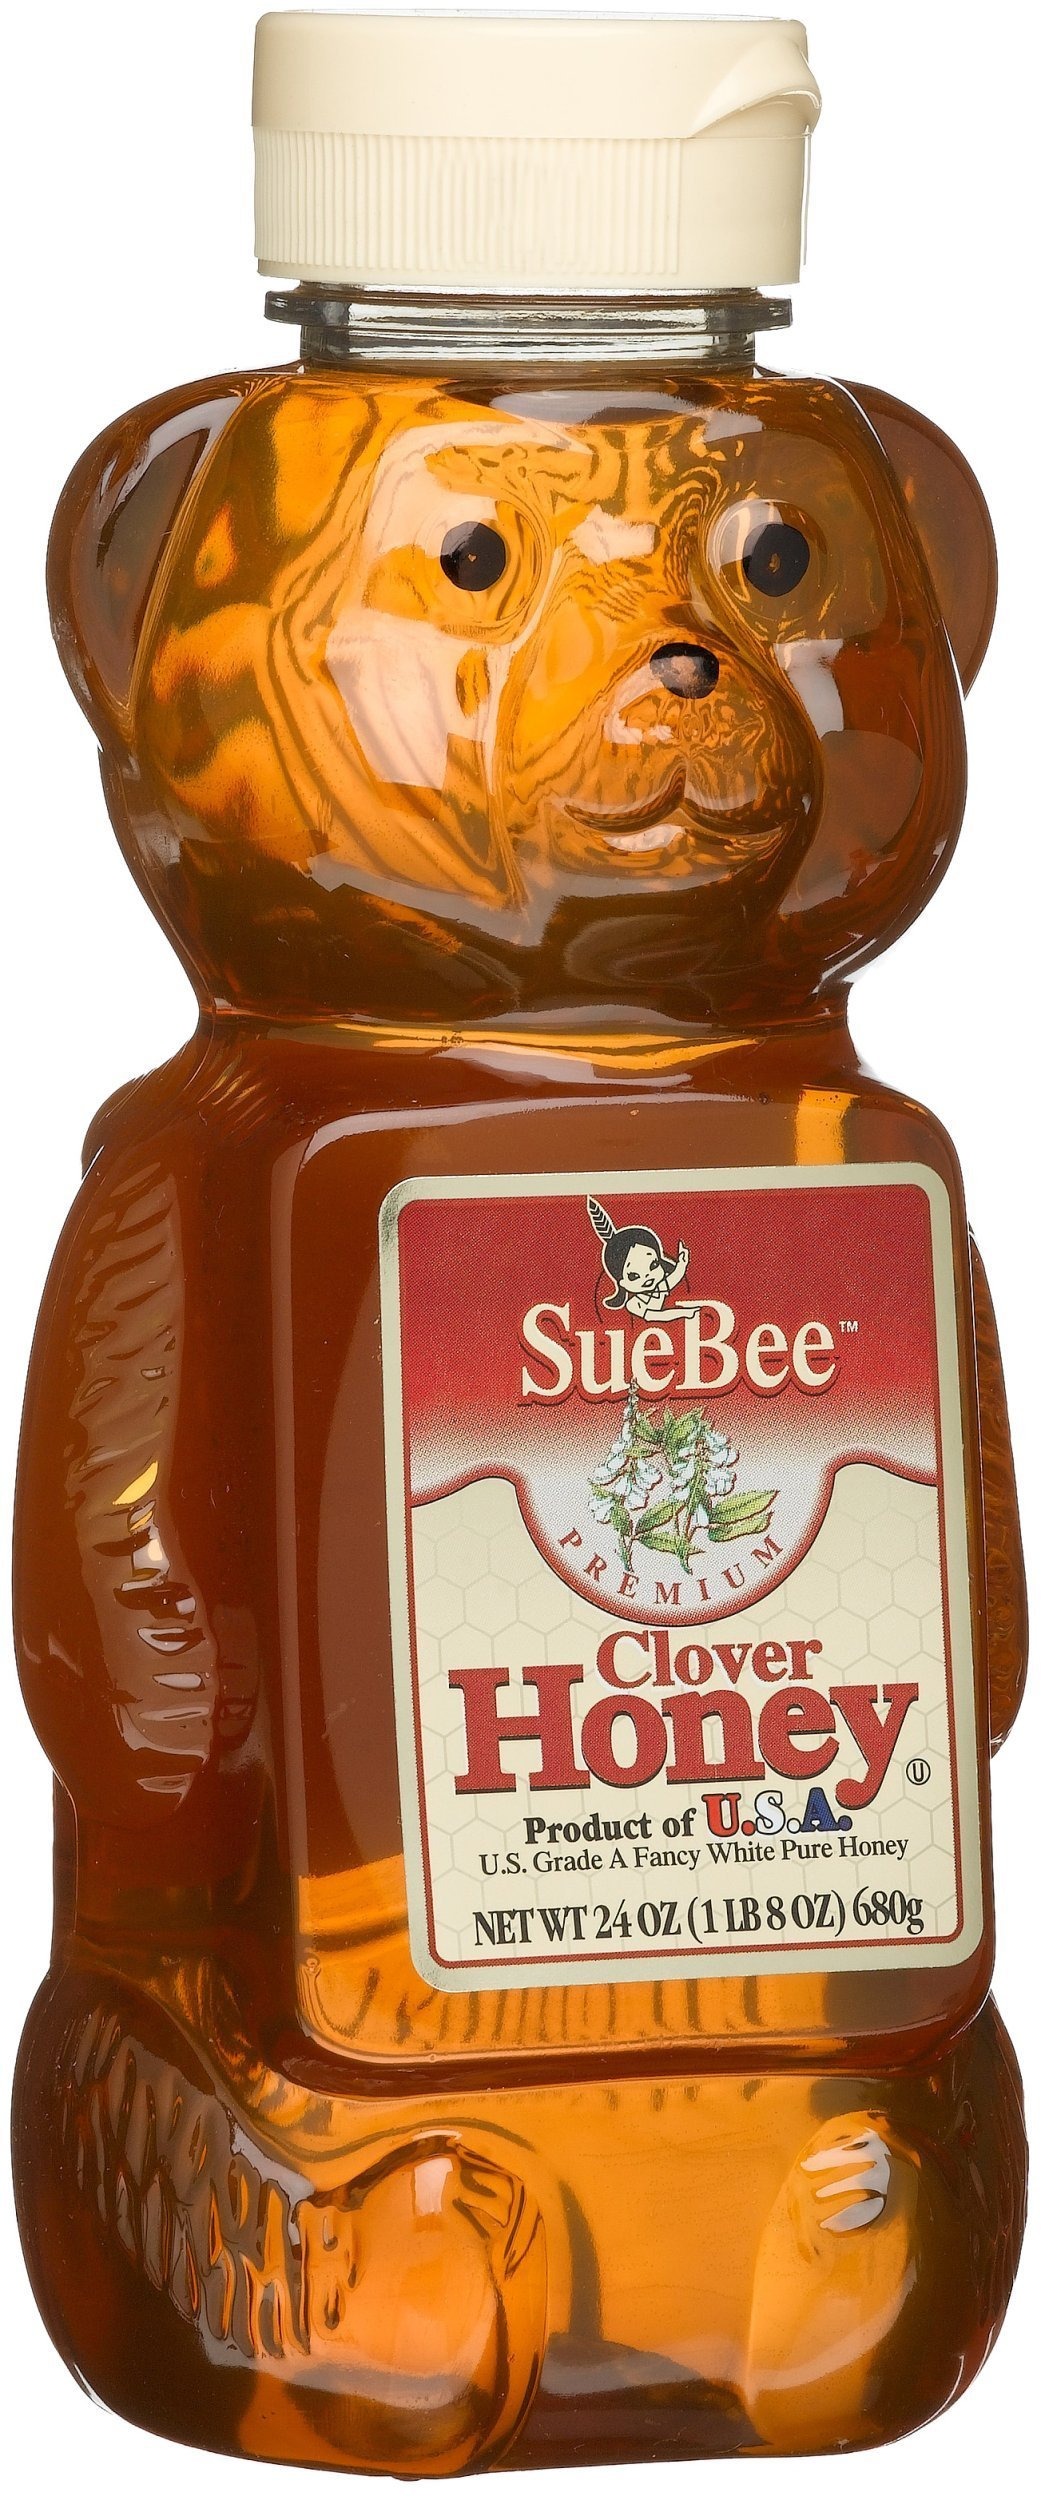
Item Name: Sue Bee Clover Honey Squeeze Bears 24 Oz (Pack of 4)
Value: 96.0
Unit: oz

Price: 6.4